Elam

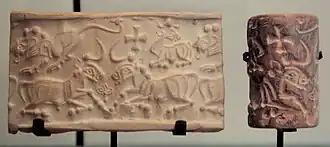
Proto-Elamite (Susa III) cylinder seal, 3150–2800 BC. Louvre Museum, reference Sb 6166

The Proto-Elamite city of Susa was founded around 4000 BC in the watershed of the river Karun. It is considered to be the site of Proto-Elamite cultural formation. During its early history, it fluctuated between submission to Mesopotamian and Elamite power. The earliest levels (22–17 in the excavations conducted by Le Brun, 1978) exhibit pottery that has no equivalent in Mesopotamia, but for the succeeding period, the excavated material allows identification with the culture of Sumer of the Uruk period. Proto-Elamite influence from Mesopotamia in Susa becomes visible from about 3200 BC, and texts in the still undeciphered Proto-Elamite writing system continue to be present until about 2700 BC. The Proto-Elamite period ends with the establishment of the Awan dynasty. The earliest known historical figure connected with Elam is the king Enmebaragesi of Kish (c. 2650 BC?), who subdued it, according to the Sumerian king list. Elamite history can only be traced from records dating to beginning of the Akkadian Empire (2335–2154 BC) onwards.